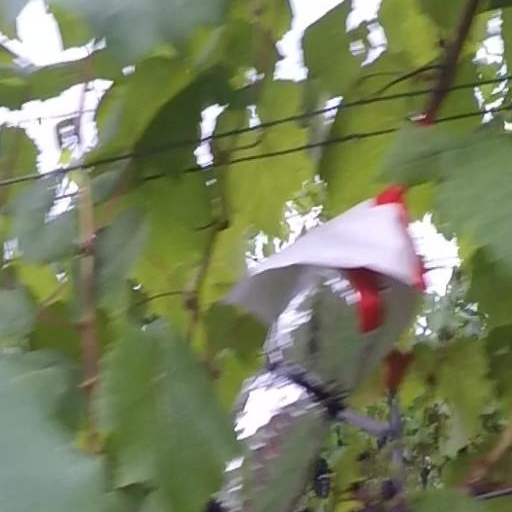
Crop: grape